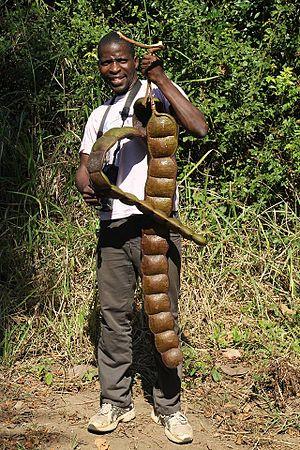
Entada rheedii, aussi connue sous le nom de cacoon vine en Jamaïque, ou d'« herbe à rêves africaine », est une espèce de grande liane à tige ligneuse appartenant à l'ordre des Fabales. Ses graines ont une paroi épaisse et résistante qui leur permet de survivre à de longues périodes dans l'eau de mer.